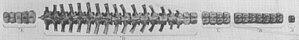
Cette liste de Plésiosaures est une liste complète des différents genres classés dans l'ordre des Plesiosauria, en excluant les termes vernaculaires. Cette liste inclut tous les genres reconnus et acceptés, mais aussi les genres aujourd'hui considérés comme invalides, douteux, ou qui ne sont pas formellement publiés, ainsi que les « synonyme Junior » et les genres qui ne font plus partie des Plésiosaures.
Leurospondylus est un genre éteint de plésiosaures dont la famille n'est pas connu avec certitude mais est probablement celle des Plesiosauridae.